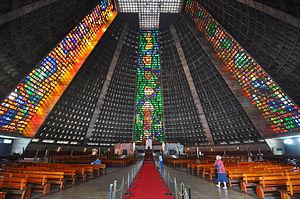
La cathédrale Saint-Sébastien de Rio de Janeiro est l'un des principaux sanctuaires catholiques de la ville de Rio de Janeiro, au Brésil.